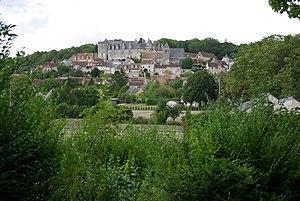
Vue générale du château de Palluau-Frontenac. This building is indexed in the Base Mérimée, a database of architectural heritage maintained by the French Ministry of Culture,